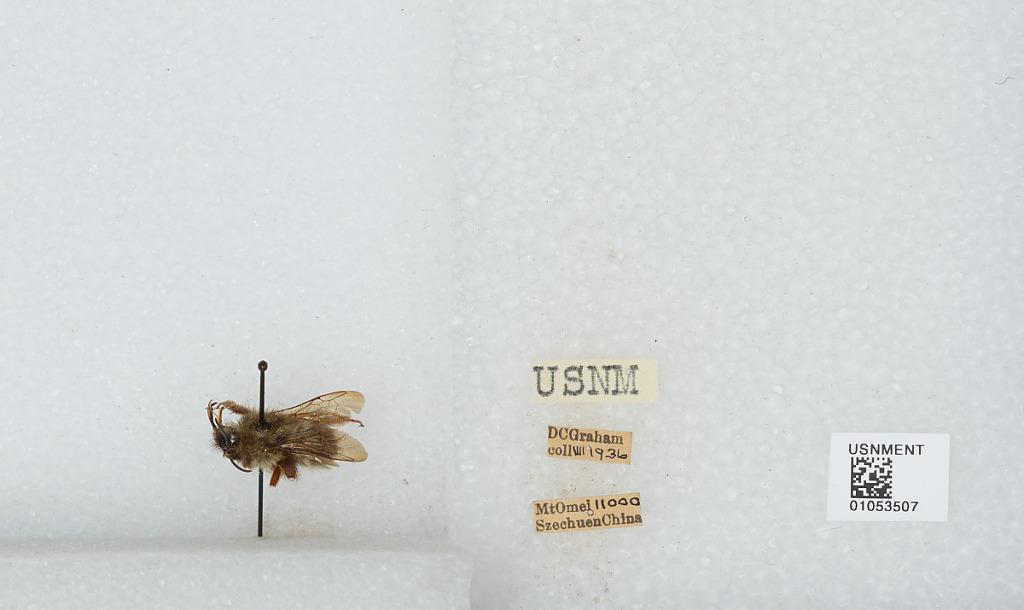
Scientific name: Bombus sp.
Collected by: D. Graham
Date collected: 1936-7-
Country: China
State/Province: Sichuan
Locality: Mt. Emei